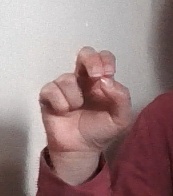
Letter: gaaf